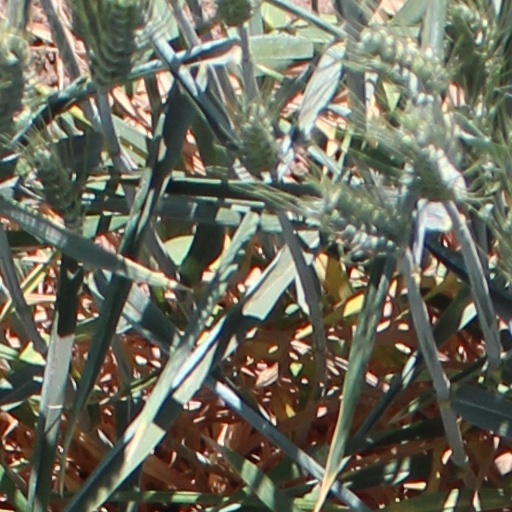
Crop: wheat